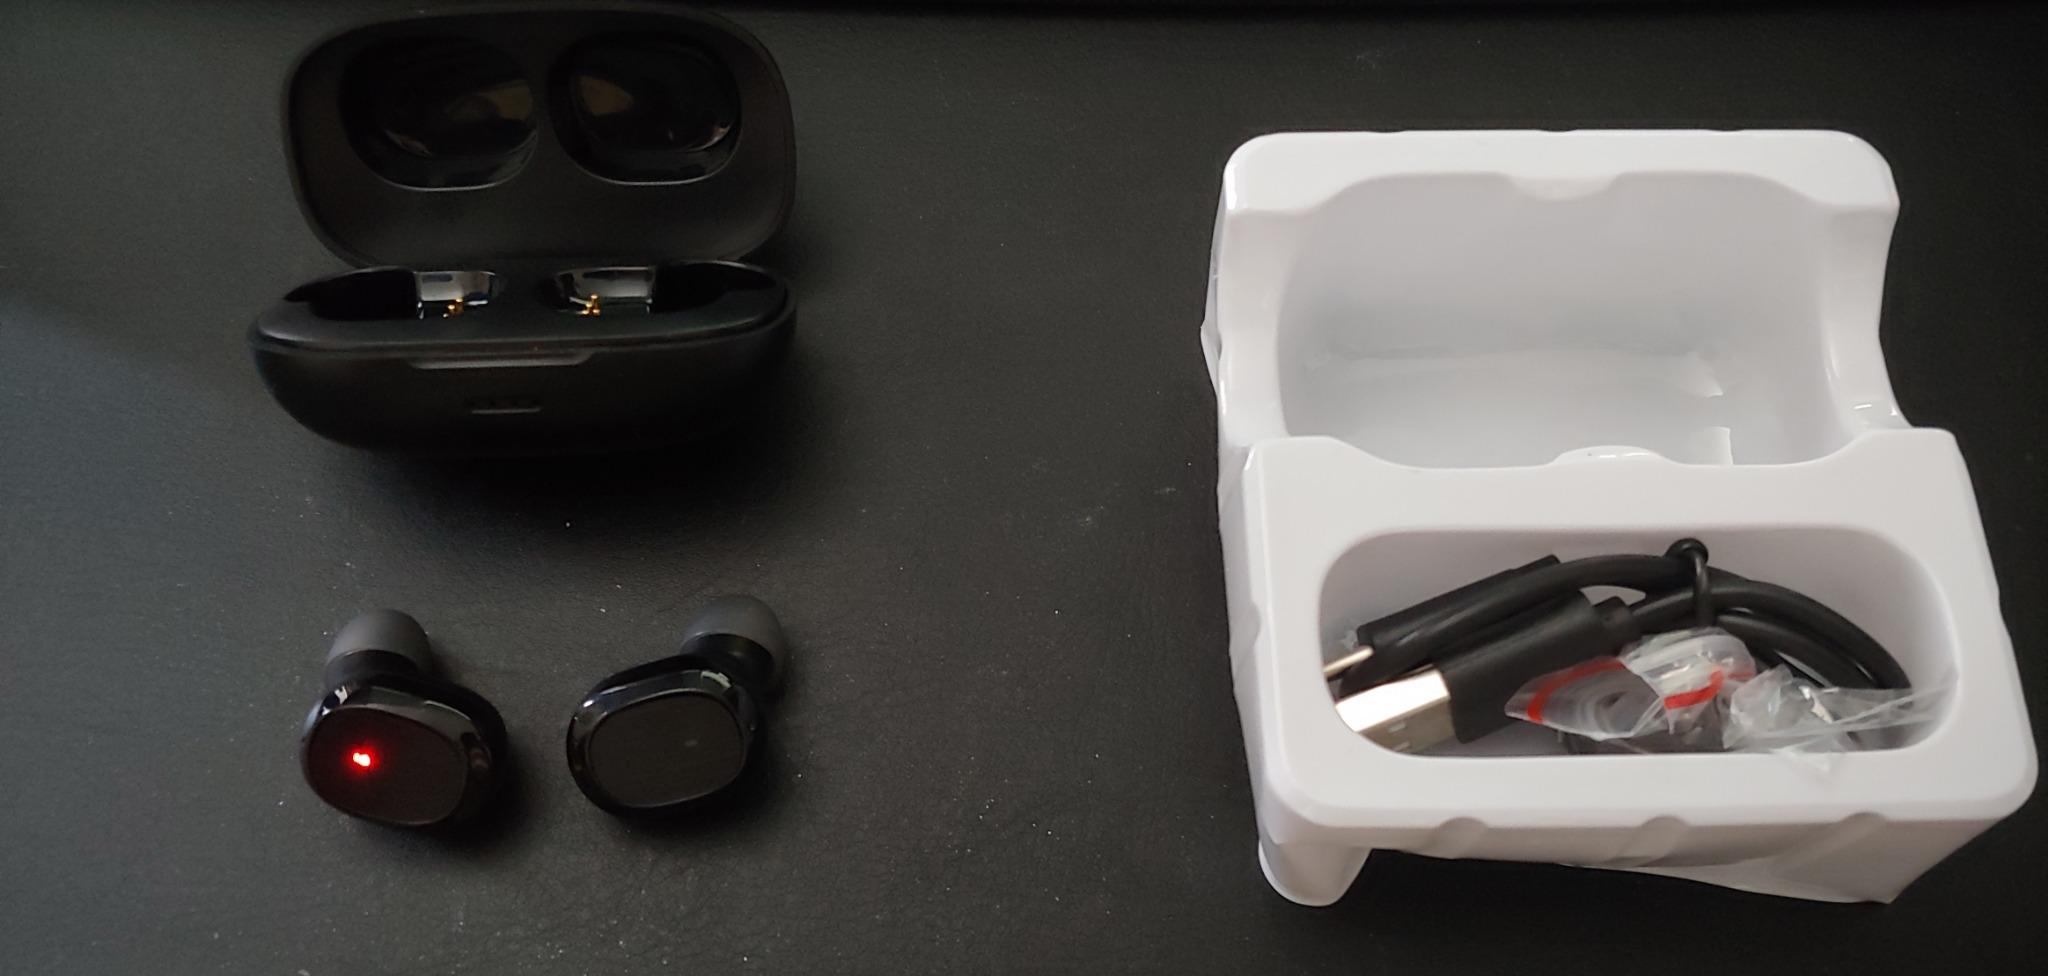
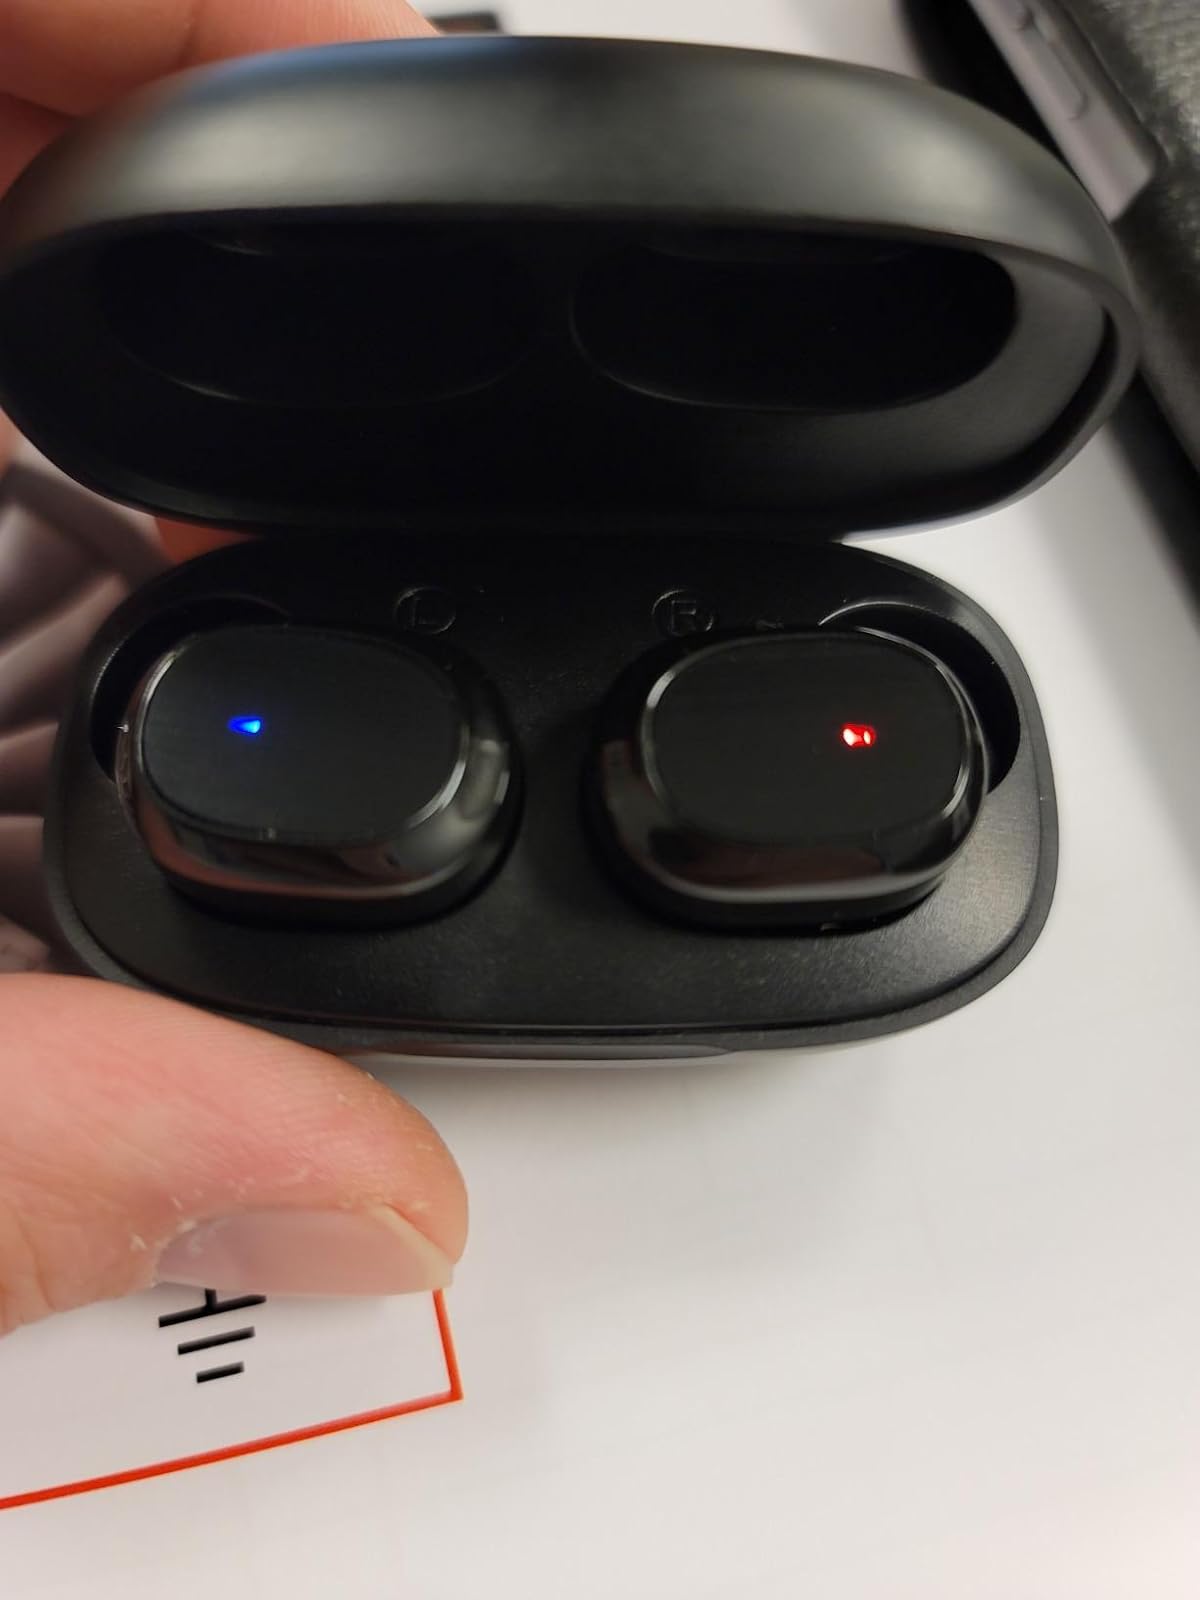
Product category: earbuds
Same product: yes